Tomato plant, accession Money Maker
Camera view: horizontal (90 deg, fisheye); turntable rotation: 90 degrees
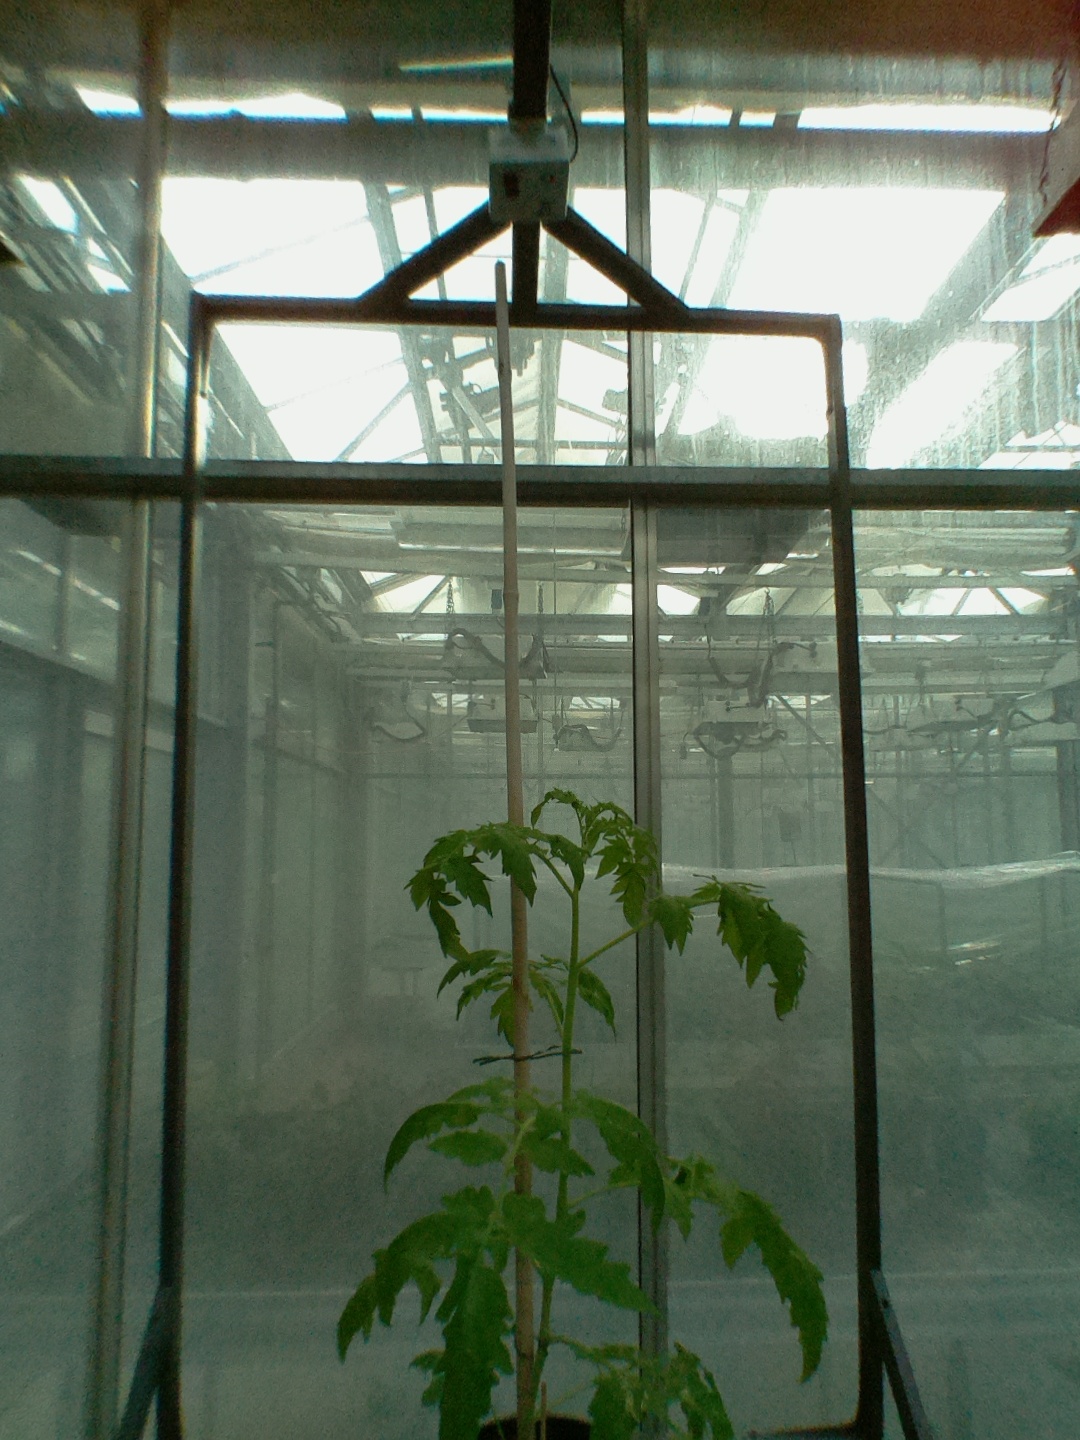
BBCH growth stage 52: 2 inflorescences visible